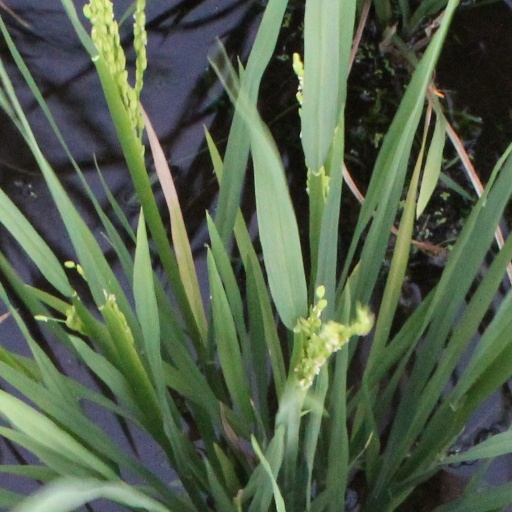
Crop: rice